2023 Auckland Rugby League season

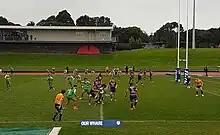
Leger looking to offload to Helleur-Atiga in the last few minutes.

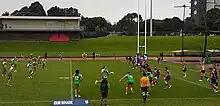
Herman Retzlaff with one of his 15 carries.

On Wednesday night Manukau and Māngere East fought out a scrappy match with Manukau ultimately showing their class by winning 32–8 with a 6 try to 2 performance. In the match of the round Pt Chevalier took on Ōtāhuhu at Bert Henham Park and were able to continue their remarkable winning streak with a 14–6 victory. Dylan Tavita and Matthew Whyte scored for the winners, while Makaia Tafua scored Ōtāhuhu's only try late in the match. Richmond once again proved far too strong for Mt Albert with Jeremiah Poutu scoring a double and Connor Hohepa converting all of their six tries. Nestley Daniels scored twice for Marist in their home win over Bay Roskill by 24 to 12. Bay Roskill crossed for 3 unconverted tries, 2 to Josh Tanielu. In a tight battle at Harold Moody Park, it took 22 minutes for the first try to be registered with Heemi Davis crossing in the right corner. Glenora had come close to scoring on several other occasions but the try sparked the Papakura attack to life and they scored twice before halftime to take a 10–4 lead into the break. A converted try to Edwin Amituanai early in the second half leveled things up at 10–10 before the ever lively Joseph Price pounced on an error by Kevin Locke in the in goal after Reece Joyce had placed a perfectly weighted kick into the in goal to put the Sea Eagles back up by six following William Pompey's conversion. Papakura had a player sin-binned for a play the ball tangle and Glenora scored in the following set with a try by Israel Levi in the 62nd minute. The conversion from out-wide missed and the game moved up and down the field several times over the final quarter but Papakura hung on for the 2 point win. At Paparoa Park the local side overcame Te Atatū 25 points to 12. The Roosters led 12–6 at the break with 2 converted tries to 1 before the Hornets came home strong.